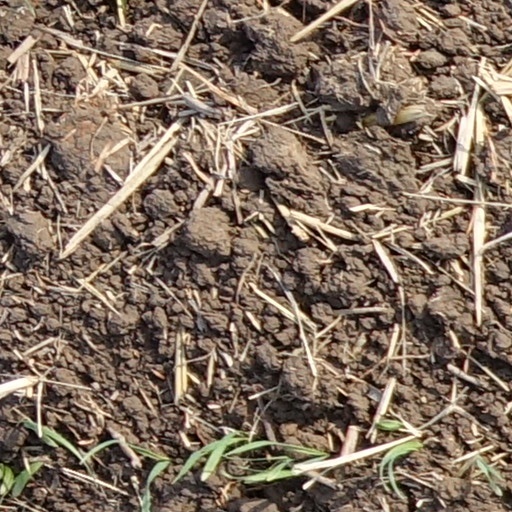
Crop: wheat